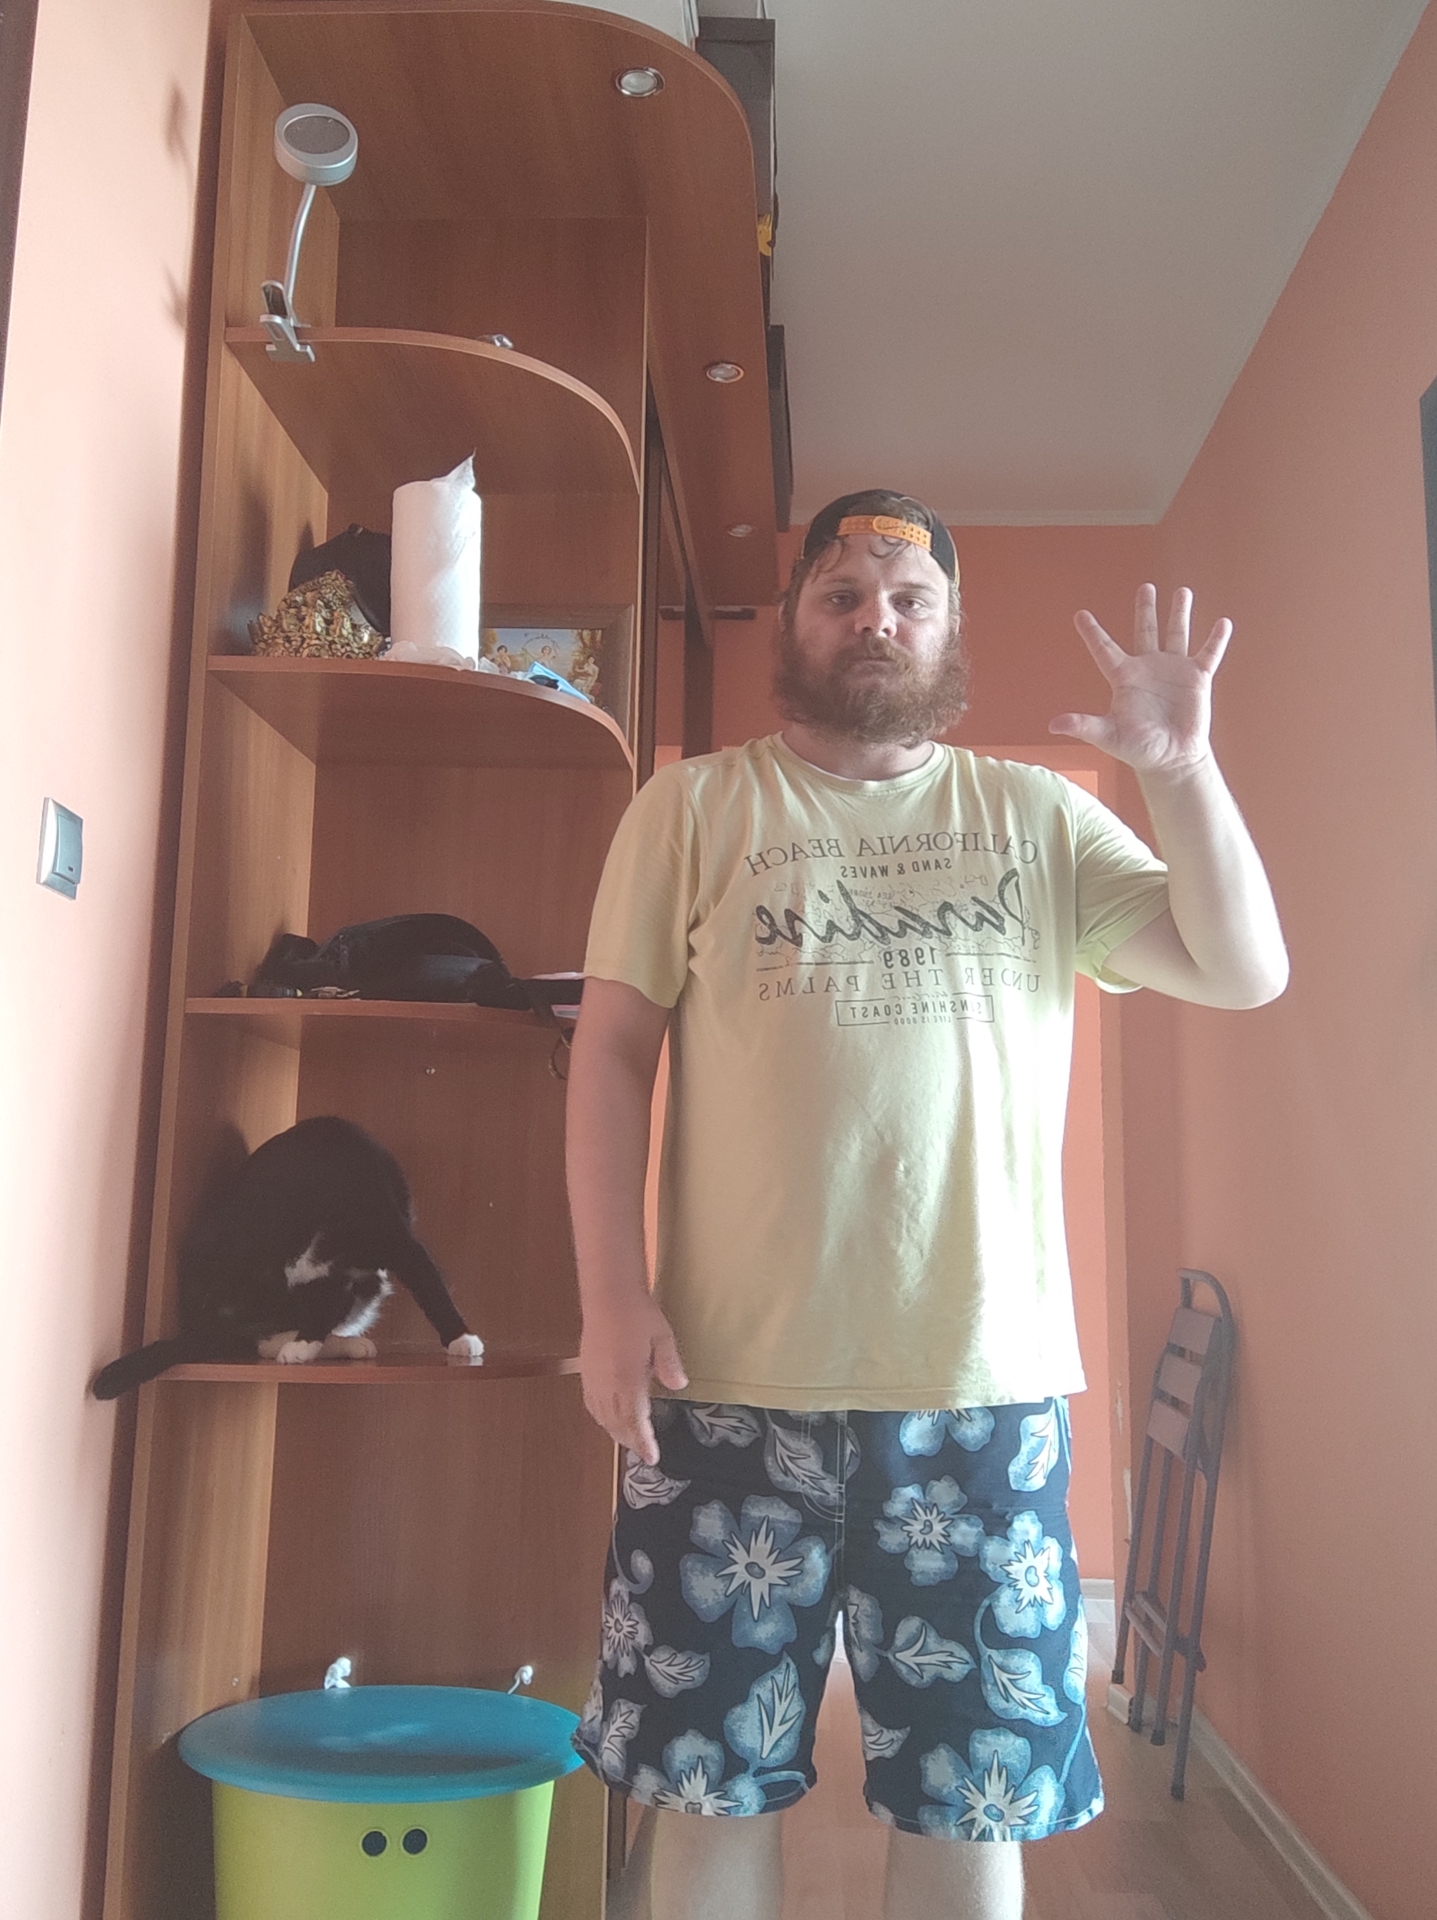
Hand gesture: palm